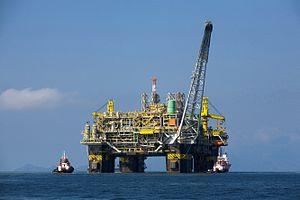
Brésil - La première plate-forme pétrolière 100% brésilienne, la P-51 produira environ 180,000 barils de pétrole et six millions de mètres cube de gaz par jour en plein régime.
Avec les rectifications orthographiques de 1990, il est recommandé d'écrire plateforme.